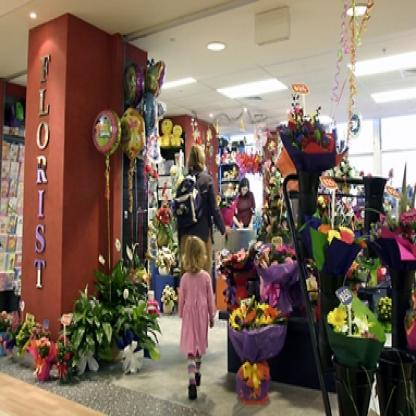
Scene: Indoor